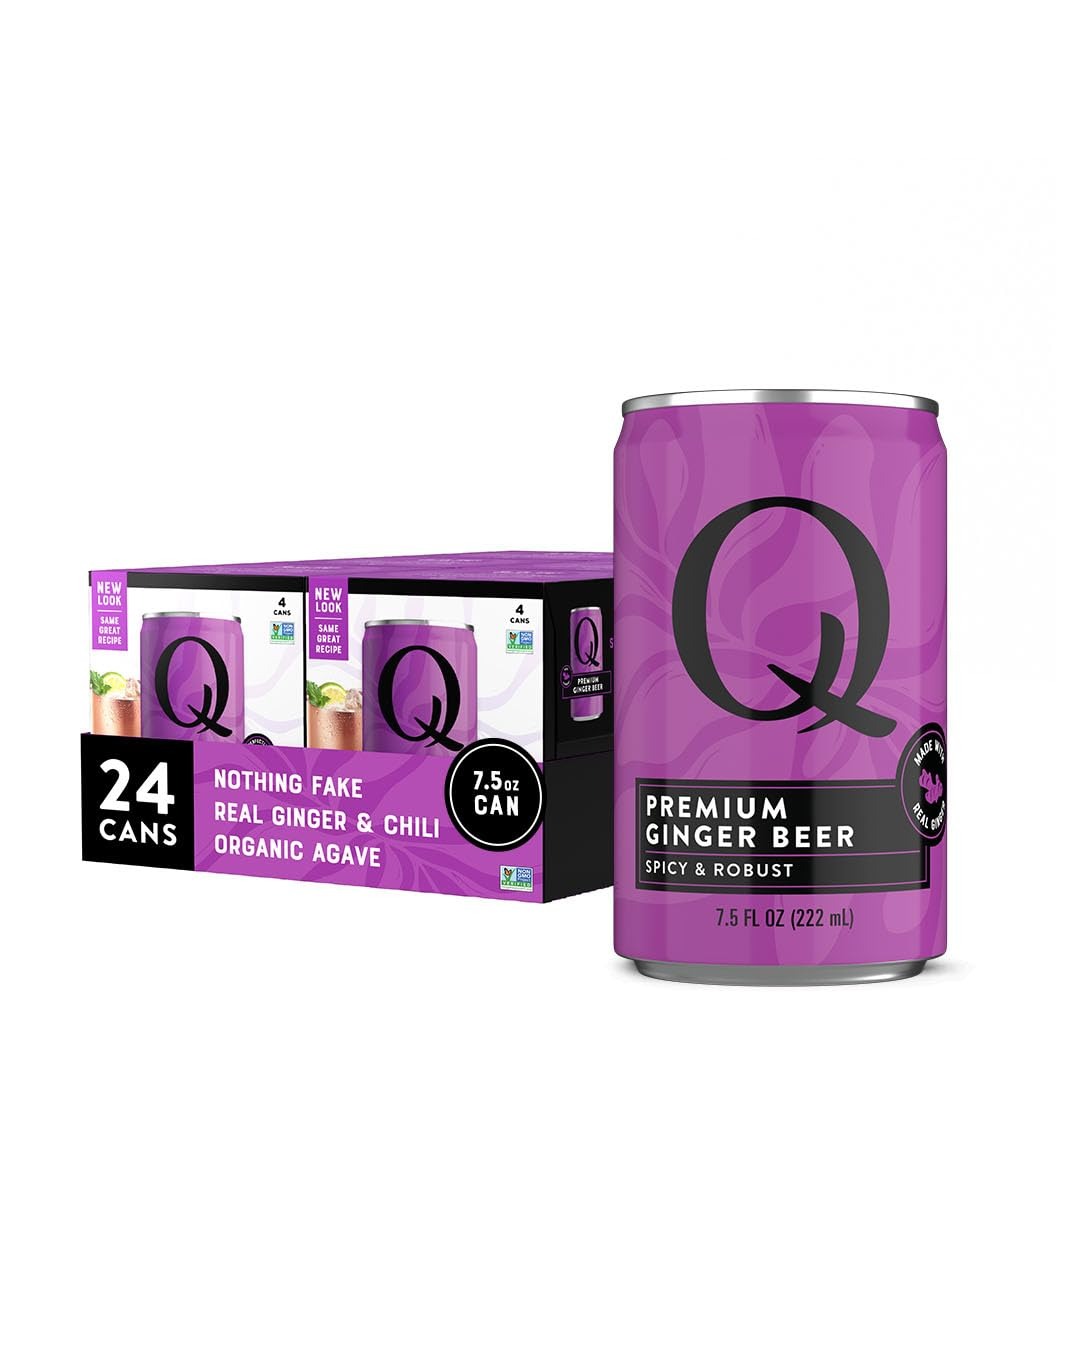
Item Name: Q GINGER BEER with Real Ginger & Organic Agave - Ideal for Cocktails & Mocktails - Made with Real Ingredients, Perfectly Carbonated & Less Sweet - 80 Calories per Can - 7.5 Fl Oz Cans (Pack of 24)
Bullet Point 1: PREMIUM GINGER BEER: Award-winning Q GINGER BEER enhances your favorite drink with its spicy and robust taste. Made with real ingredients, and the perfect amount of carbonation, its ideal for cocktails, mocktails, or drinking on its own.
Bullet Point 2: CRAFTED IN THE USA WITH REAL INGREDIENTS: Q GINGER BEER is made with organic agave, real chili peppers and ginger, for a spicy and bold flavor. This premium ginger beer pairs perfectly with your favorite spirit or spirit free alternative.
Bullet Point 3: LESS SWEET, MORE FIZZ: Designed for those who enjoy a less sugary option, this ginger beer is made with organic agave and with 32% less sugar than other brands. Q GINGER BEER is perfectly carbonated so all your drinks remain bubbly from start to finish.
Bullet Point 4: VERSATILE FOR ALL OCCASIONS: With Q GINGER BEER, you can enjoy on its own, pour over ice and add a squeeze of citrus for a simple drink, or make a more complex cocktail or mocktail. The options are endless!
Bullet Point 5: EASY, CONVENIENT CANS: No more flat or leftover ginger beer! Q GINGER BEER 7.5oz cans are ideal for one to two drinks. Perfect for hosting, stocking your home bar, or on the go, playing where glass bottles can't.
Value: 180.0
Unit: Fl Oz

Price: 21.48